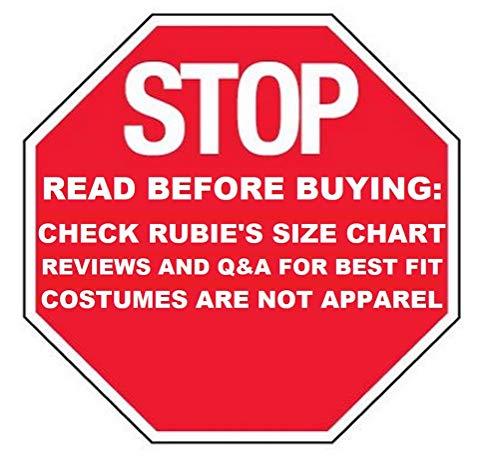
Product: Rubie's Justice League Boys Aquaman Costume
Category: Clothing, Shoes & Jewelry | Costumes & Accessories | Women | Costumes & Cosplay Apparel | Costumes
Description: Great Condition.
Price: $11.99 - $34.99